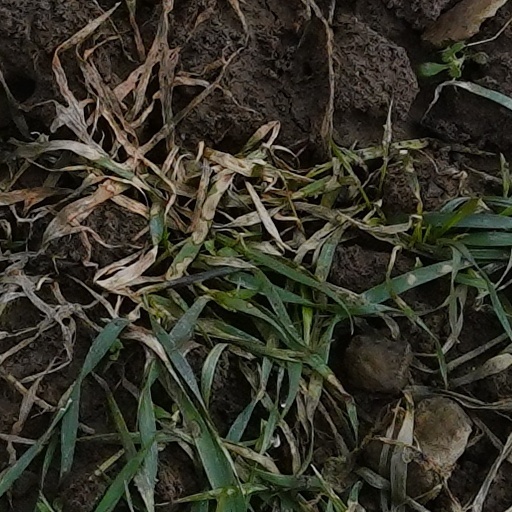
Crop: wheat